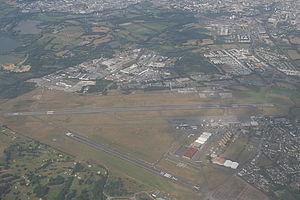
L'aéroport de Rennes vu du ciel. Brezhoneg: Aerborzh Roazhon - Sant-Jakez eus an oabl.
Un aérodrome est une surface destinée à être utilisée pour l'arrivée, le départ et les évolutions au sol des aéronefs.
L'aéroport de Rennes-Bretagne, communément appelé « aéroport de Rennes Saint-Jacques », est un aéroport international français situé sur la commune de Saint-Jacques-de-la-Lande, au sud-ouest de Rennes.